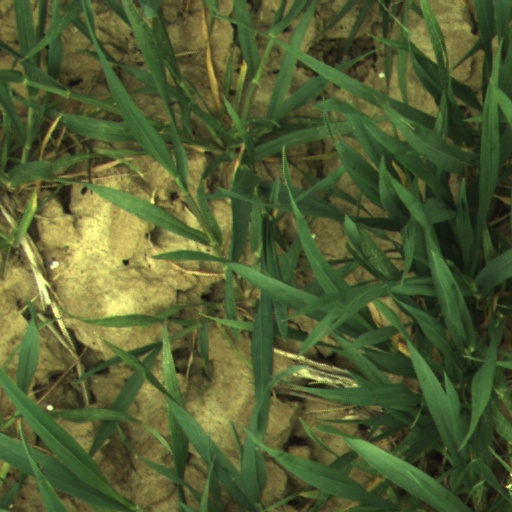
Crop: wheat